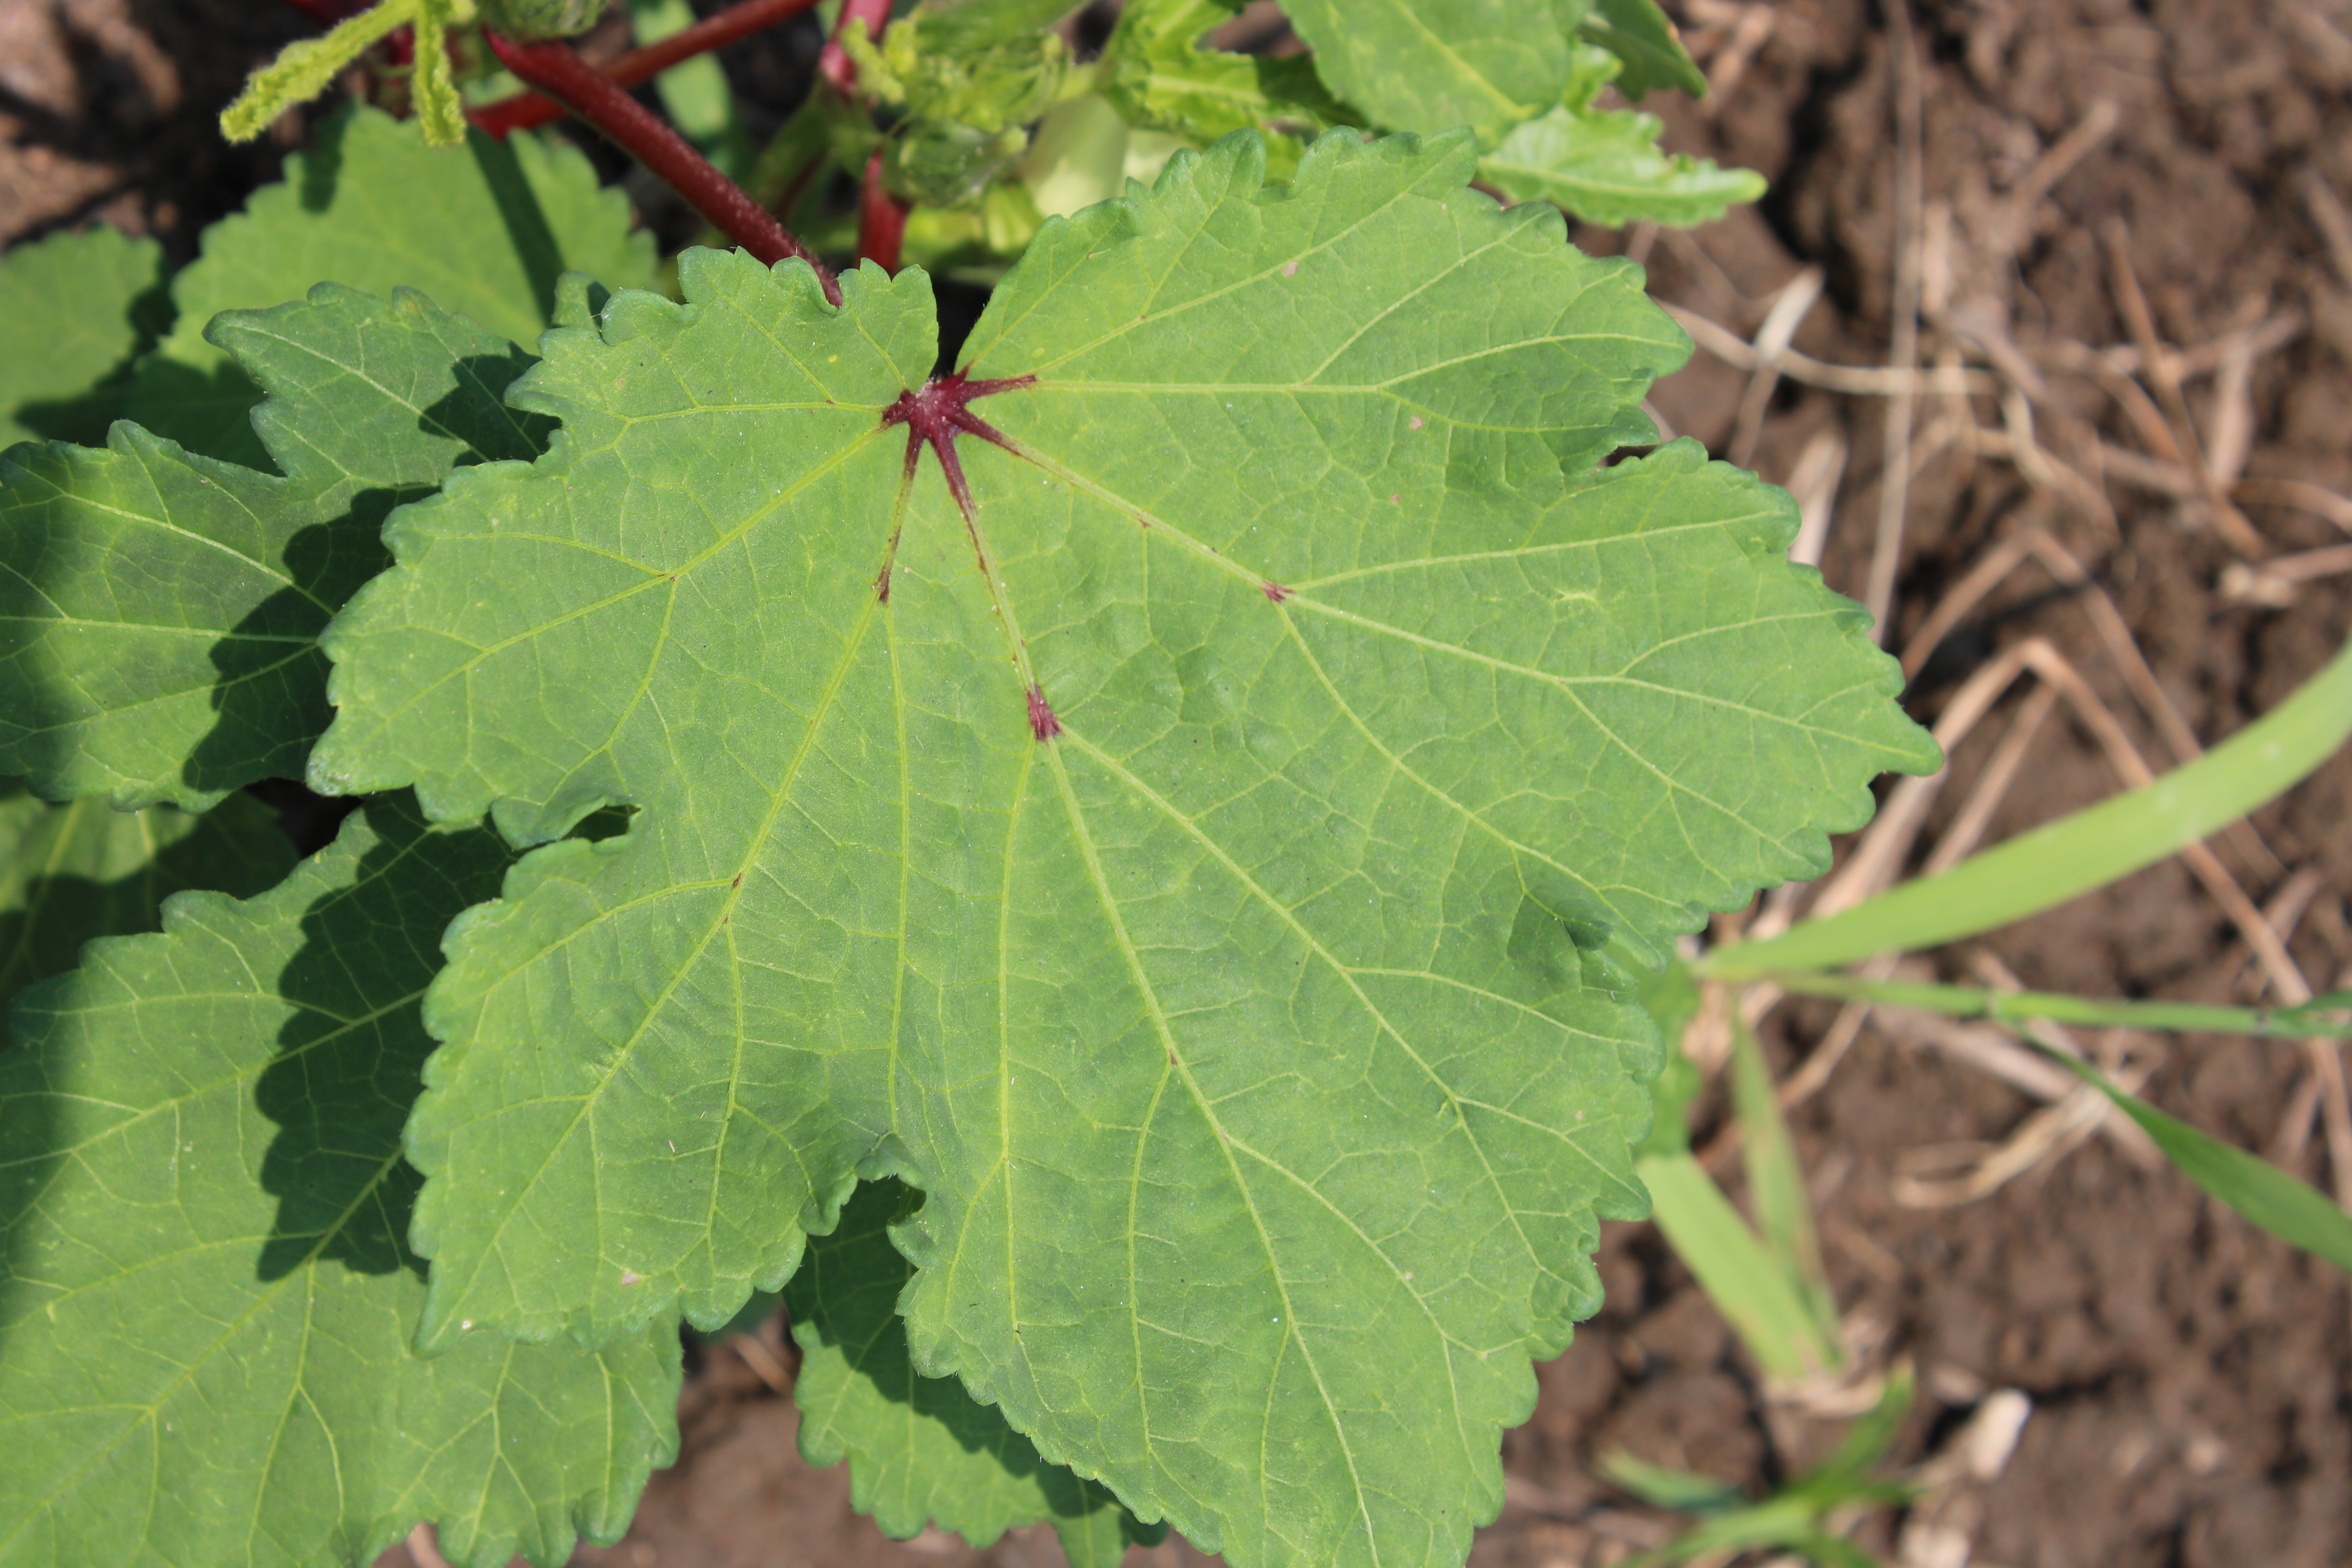
Label: Phyllosticta leaf spot